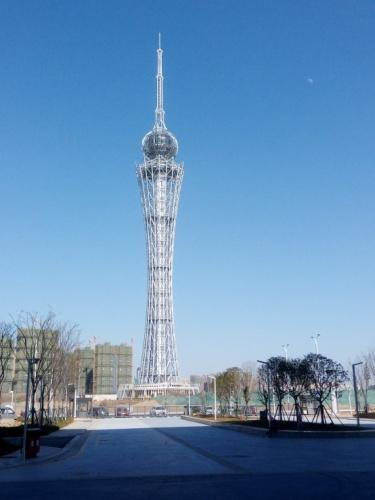
地标名称：六安广播电视塔
所在城市：六安市·裕安区